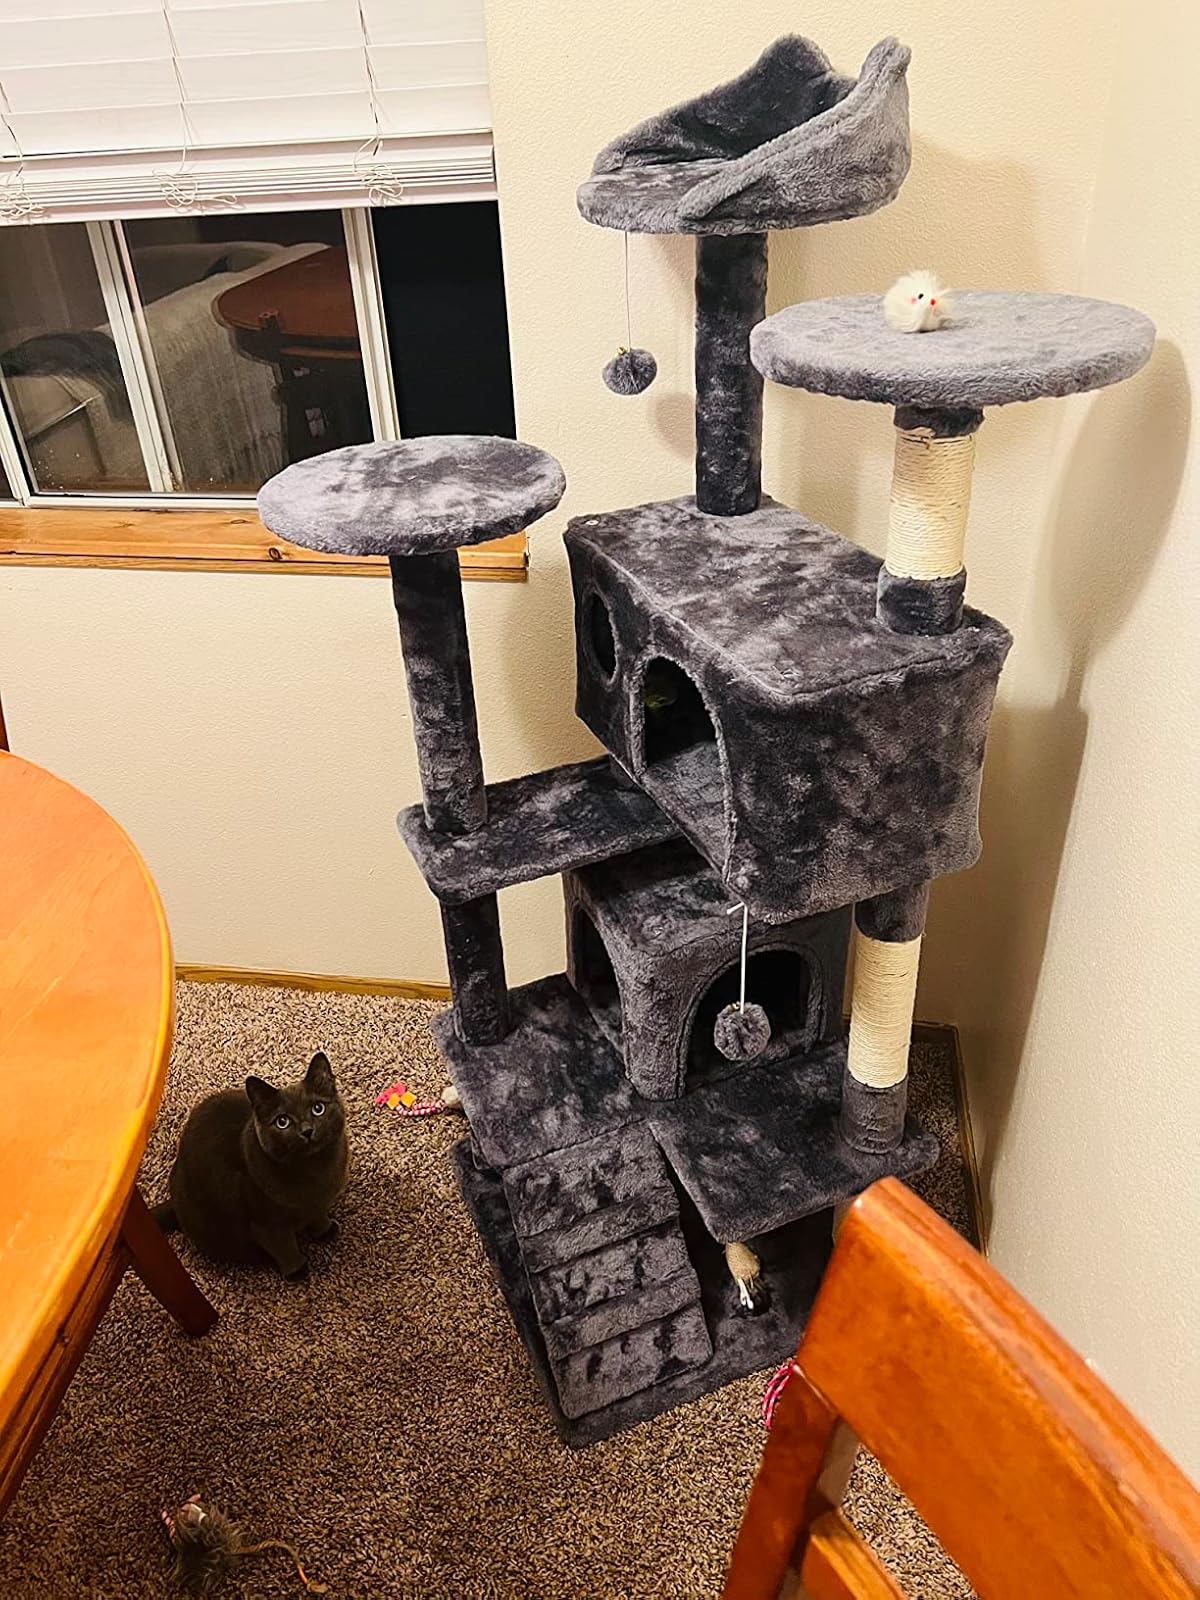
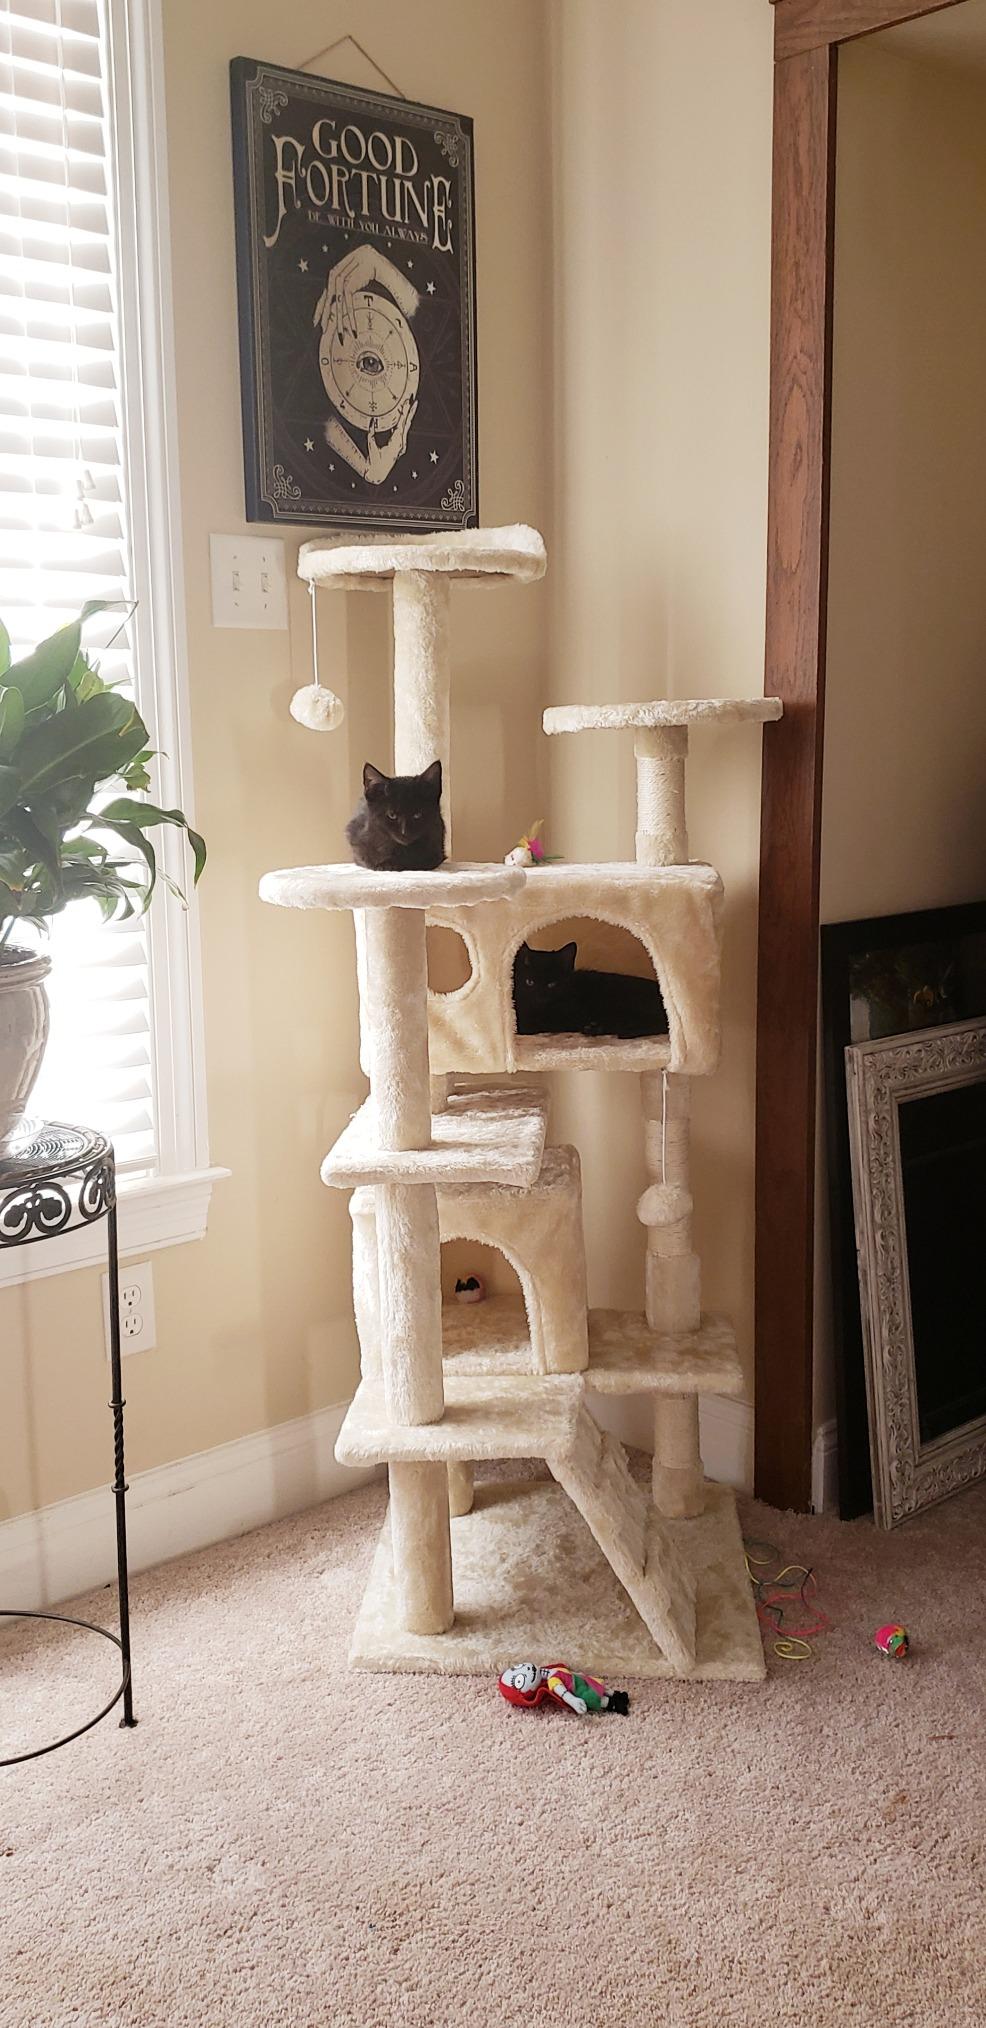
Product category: items_cat tree
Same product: no